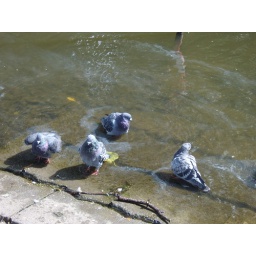
they were dirty - see the rings of dust on top of the water around them